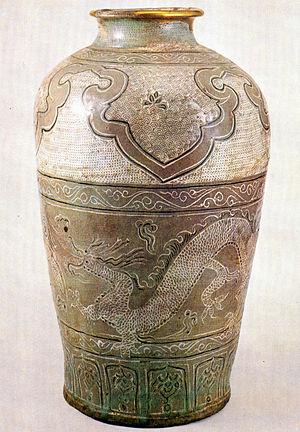
Les trésors nationaux de Corée du Sud sont un ensemble d'objets et de bâtiments qui ont été reconnus par le gouvernement sud-coréen pour leur exceptionnelle valeur historique, artistique et culturelle.